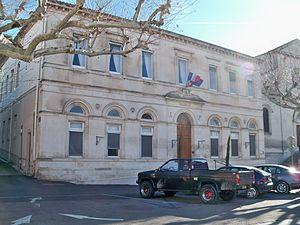
Mairie de Châteaurenard (Bouches-du-Rhône, France)
Châteaurenard est une commune française située dans le département des Bouches-du-Rhône, en région Provence-Alpes-Côte d'Azur.